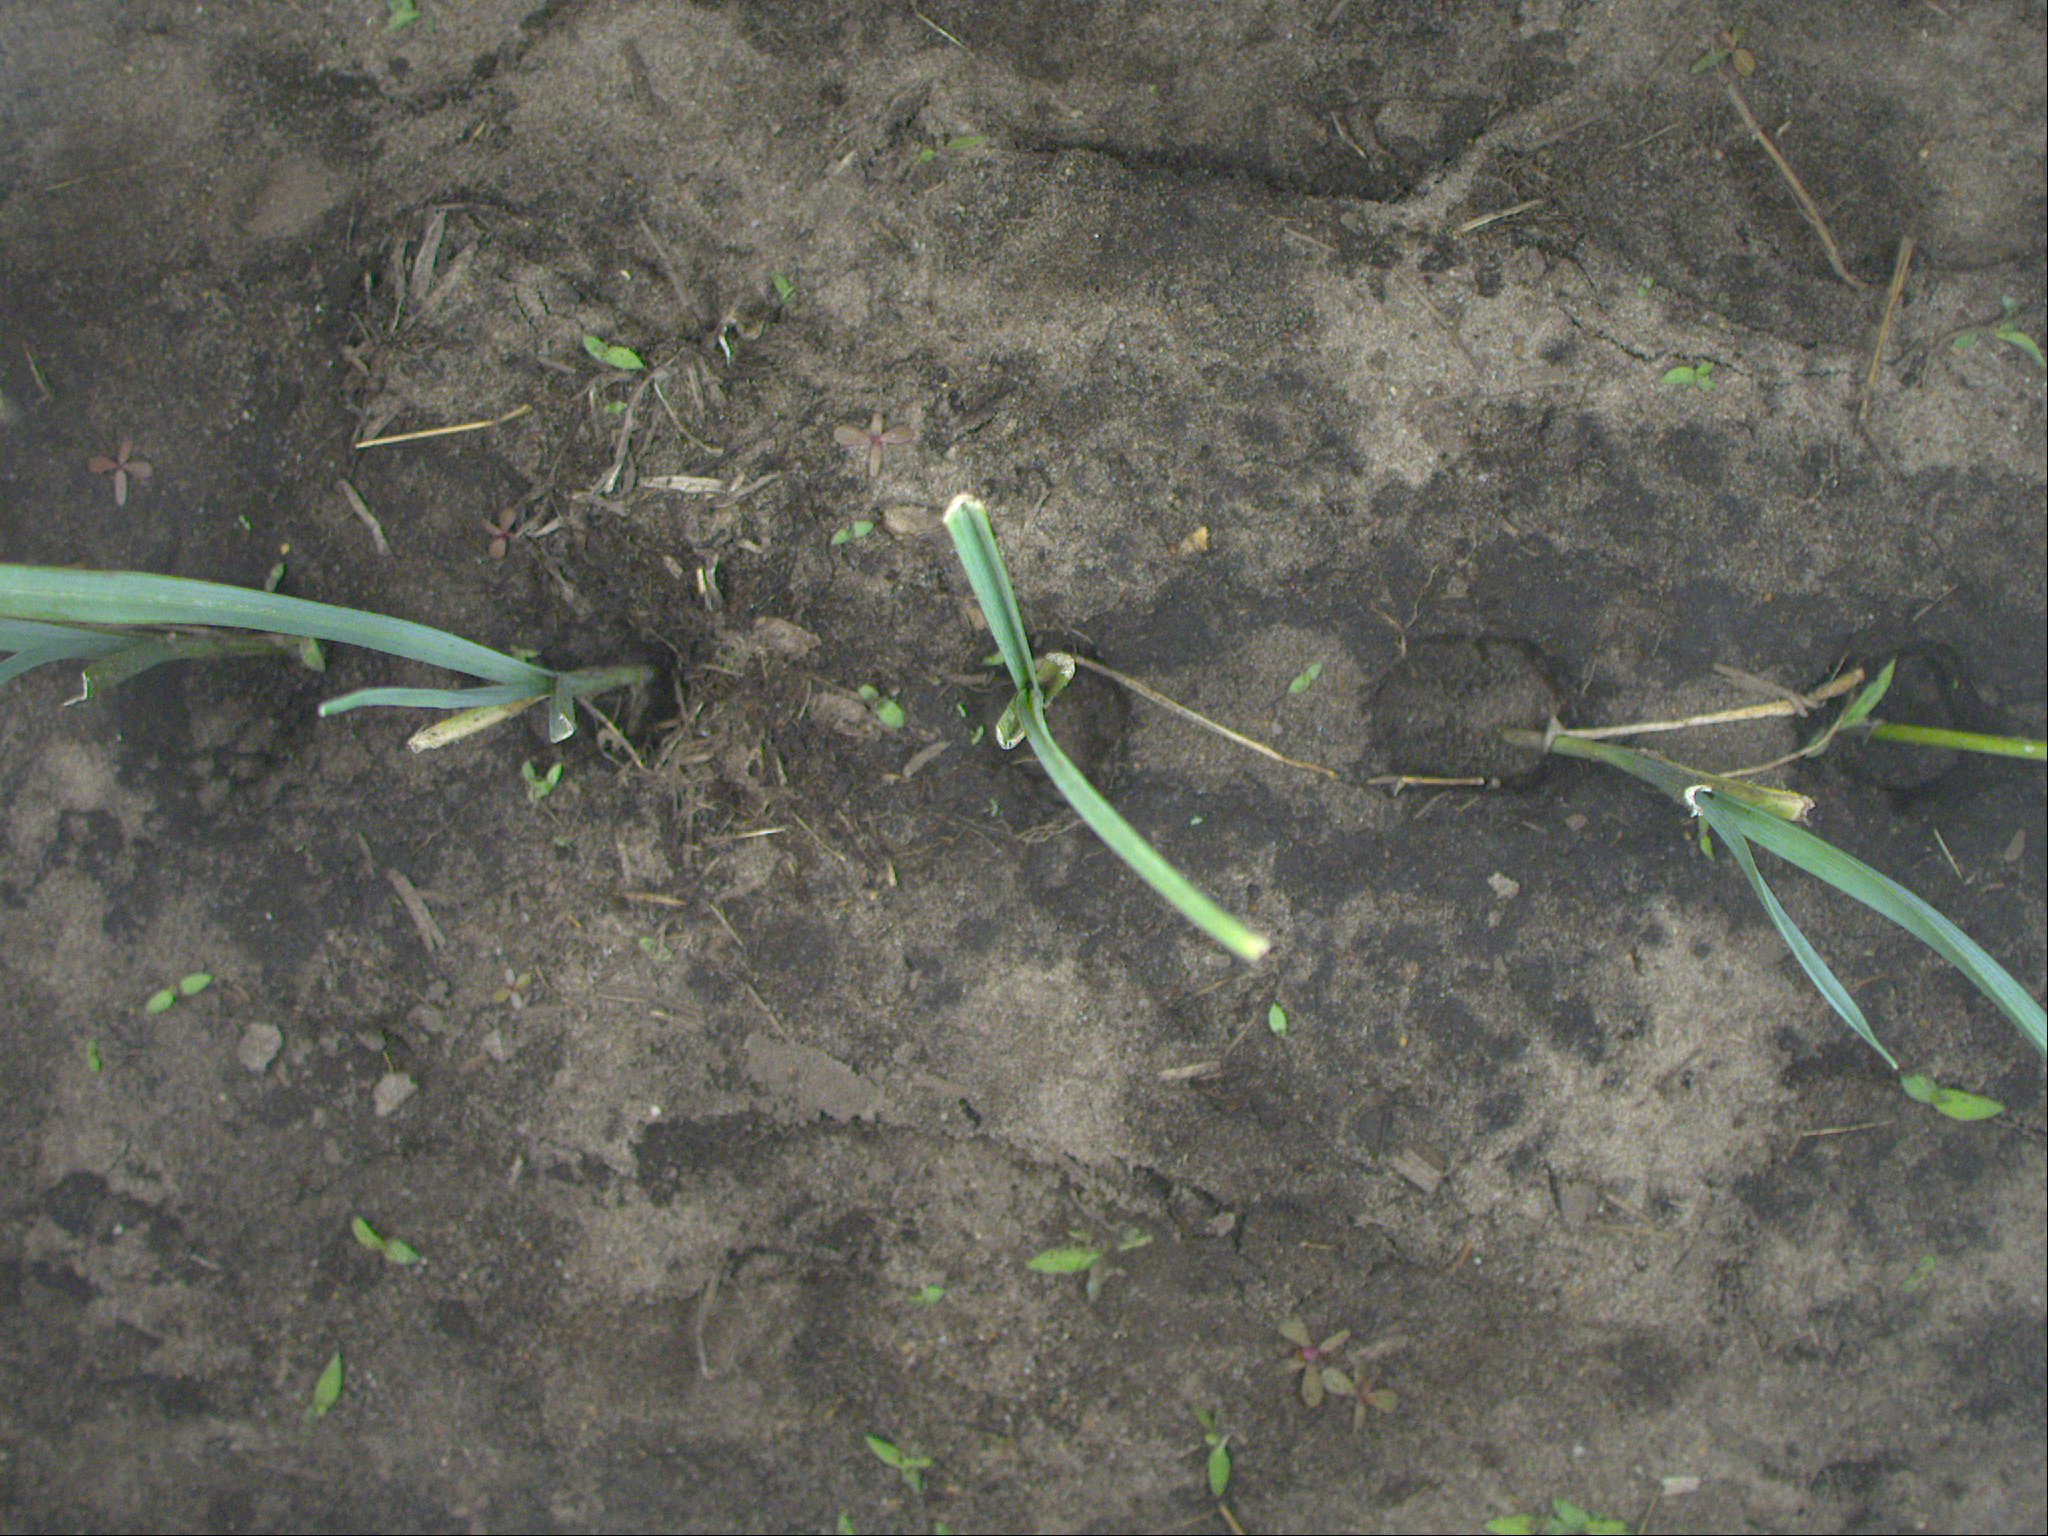
Crop: leek
Objects: leek, leek, leek, leek, stem_leek, stem_leek, stem_leek, stem_leek, stem_leek